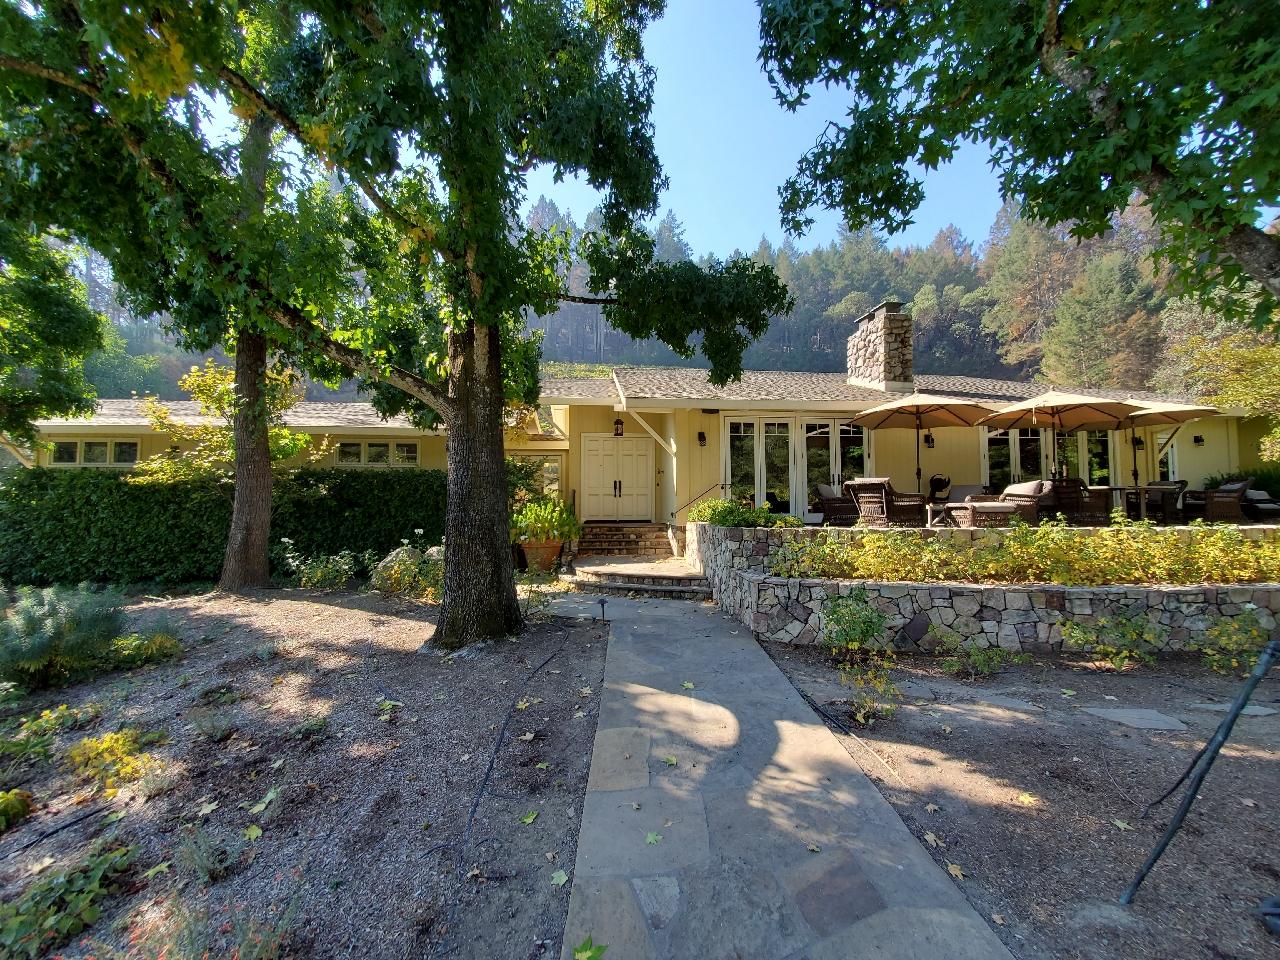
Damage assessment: no_damage